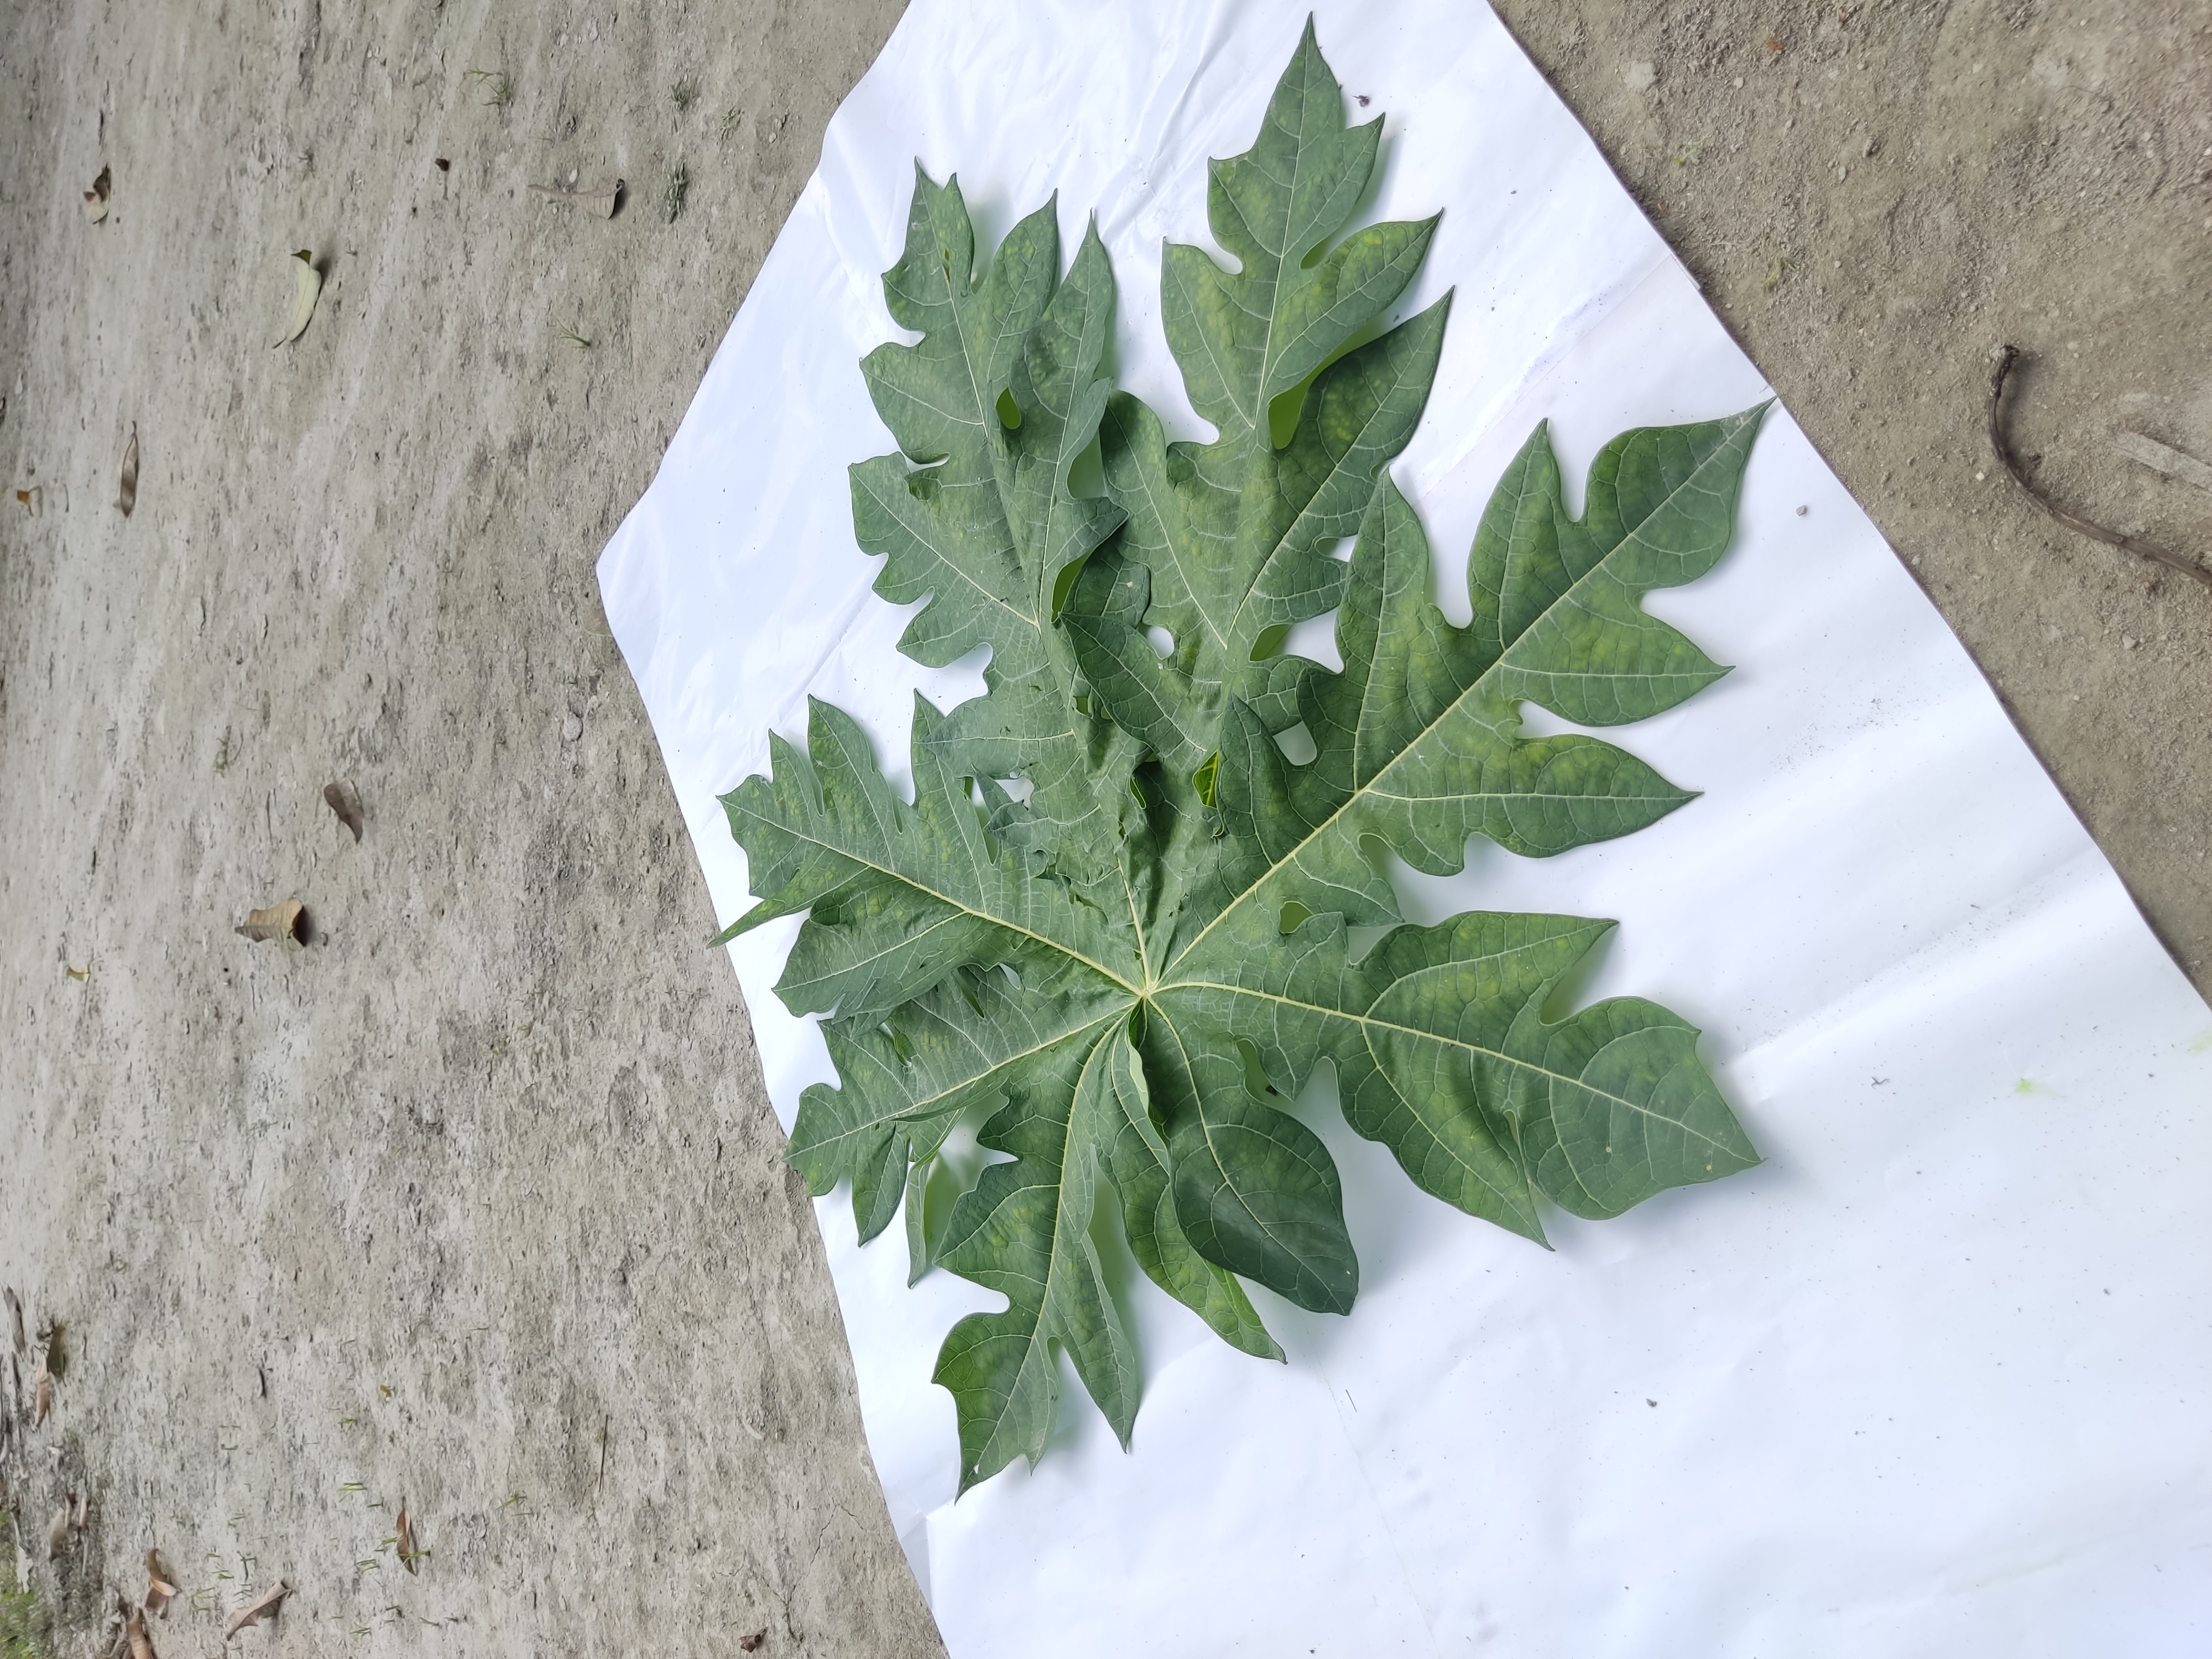
Label: Ring Spot